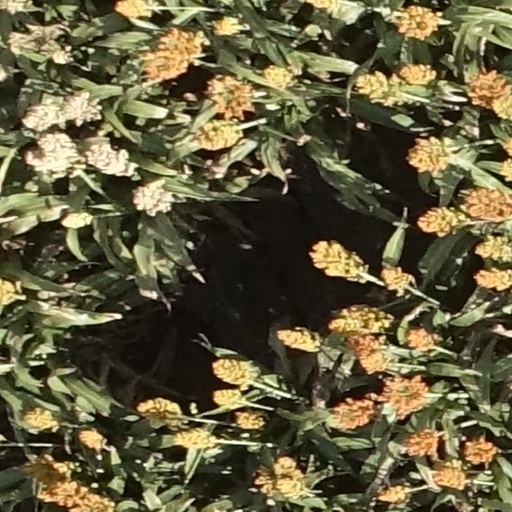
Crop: sorghum